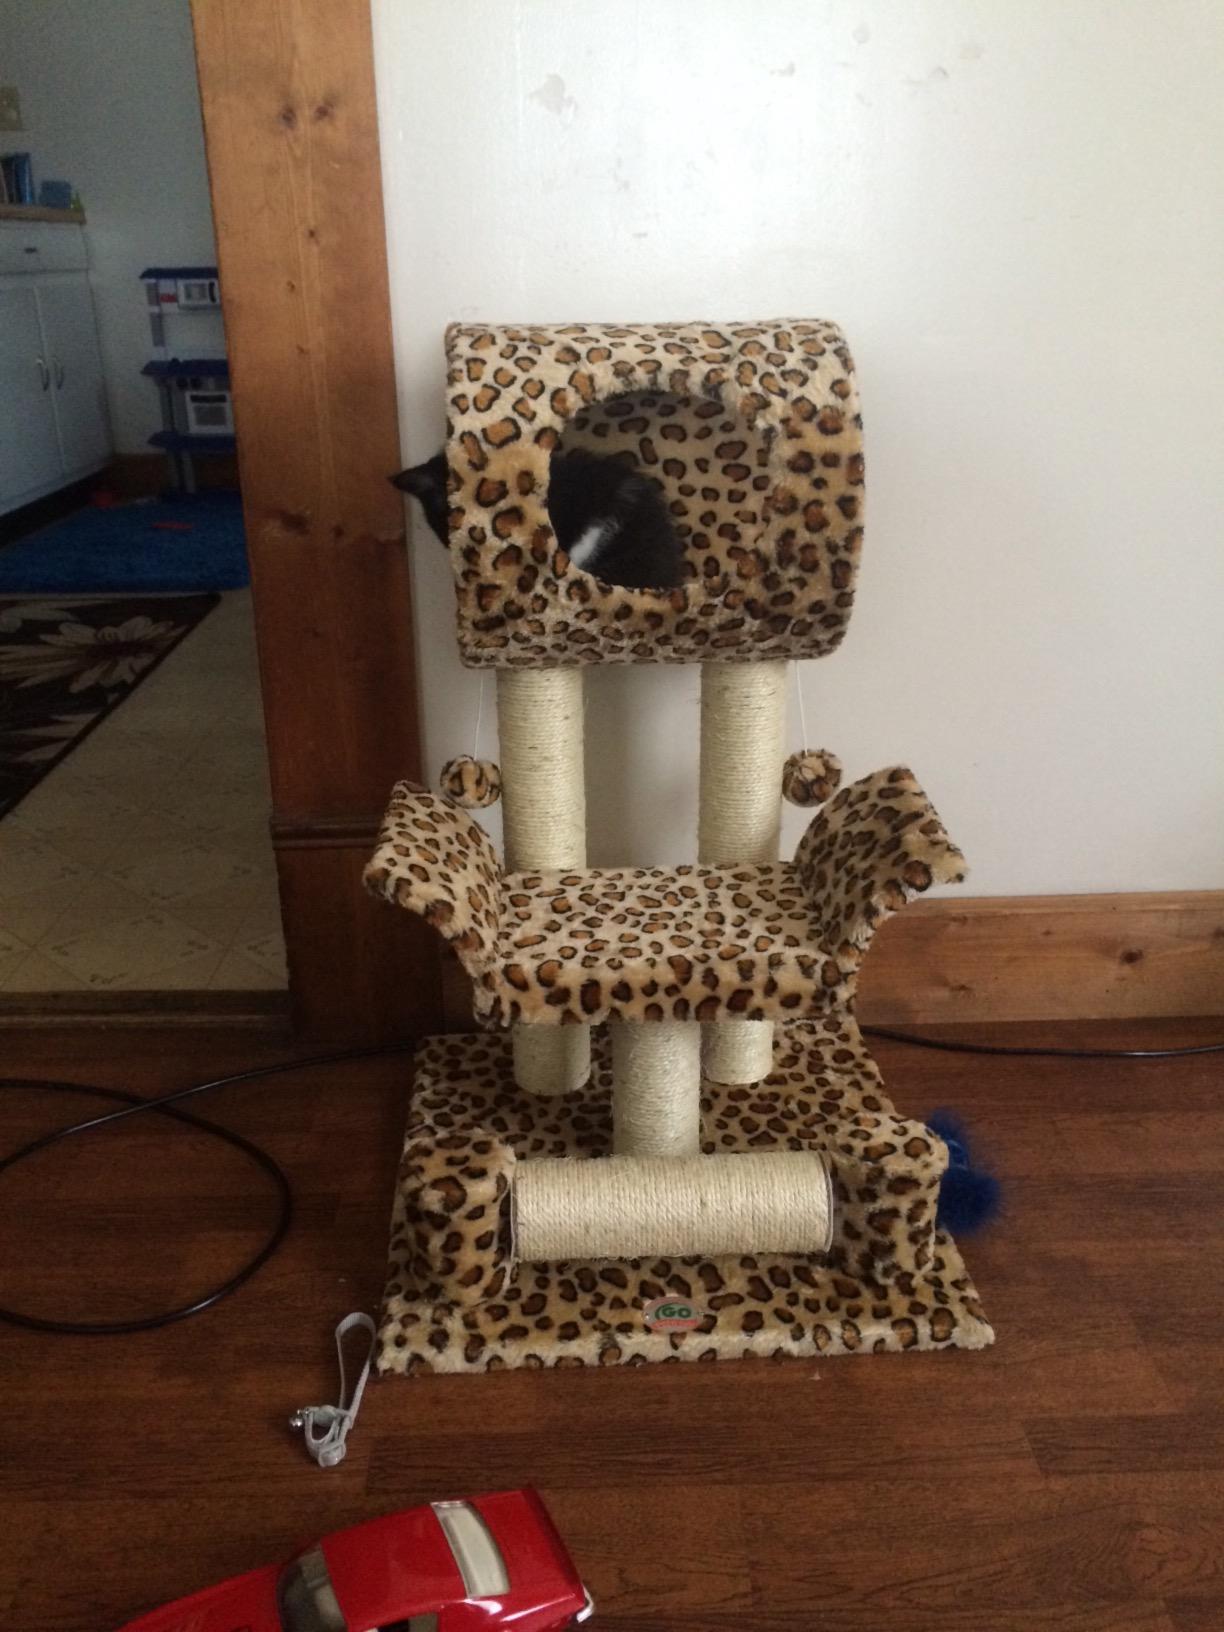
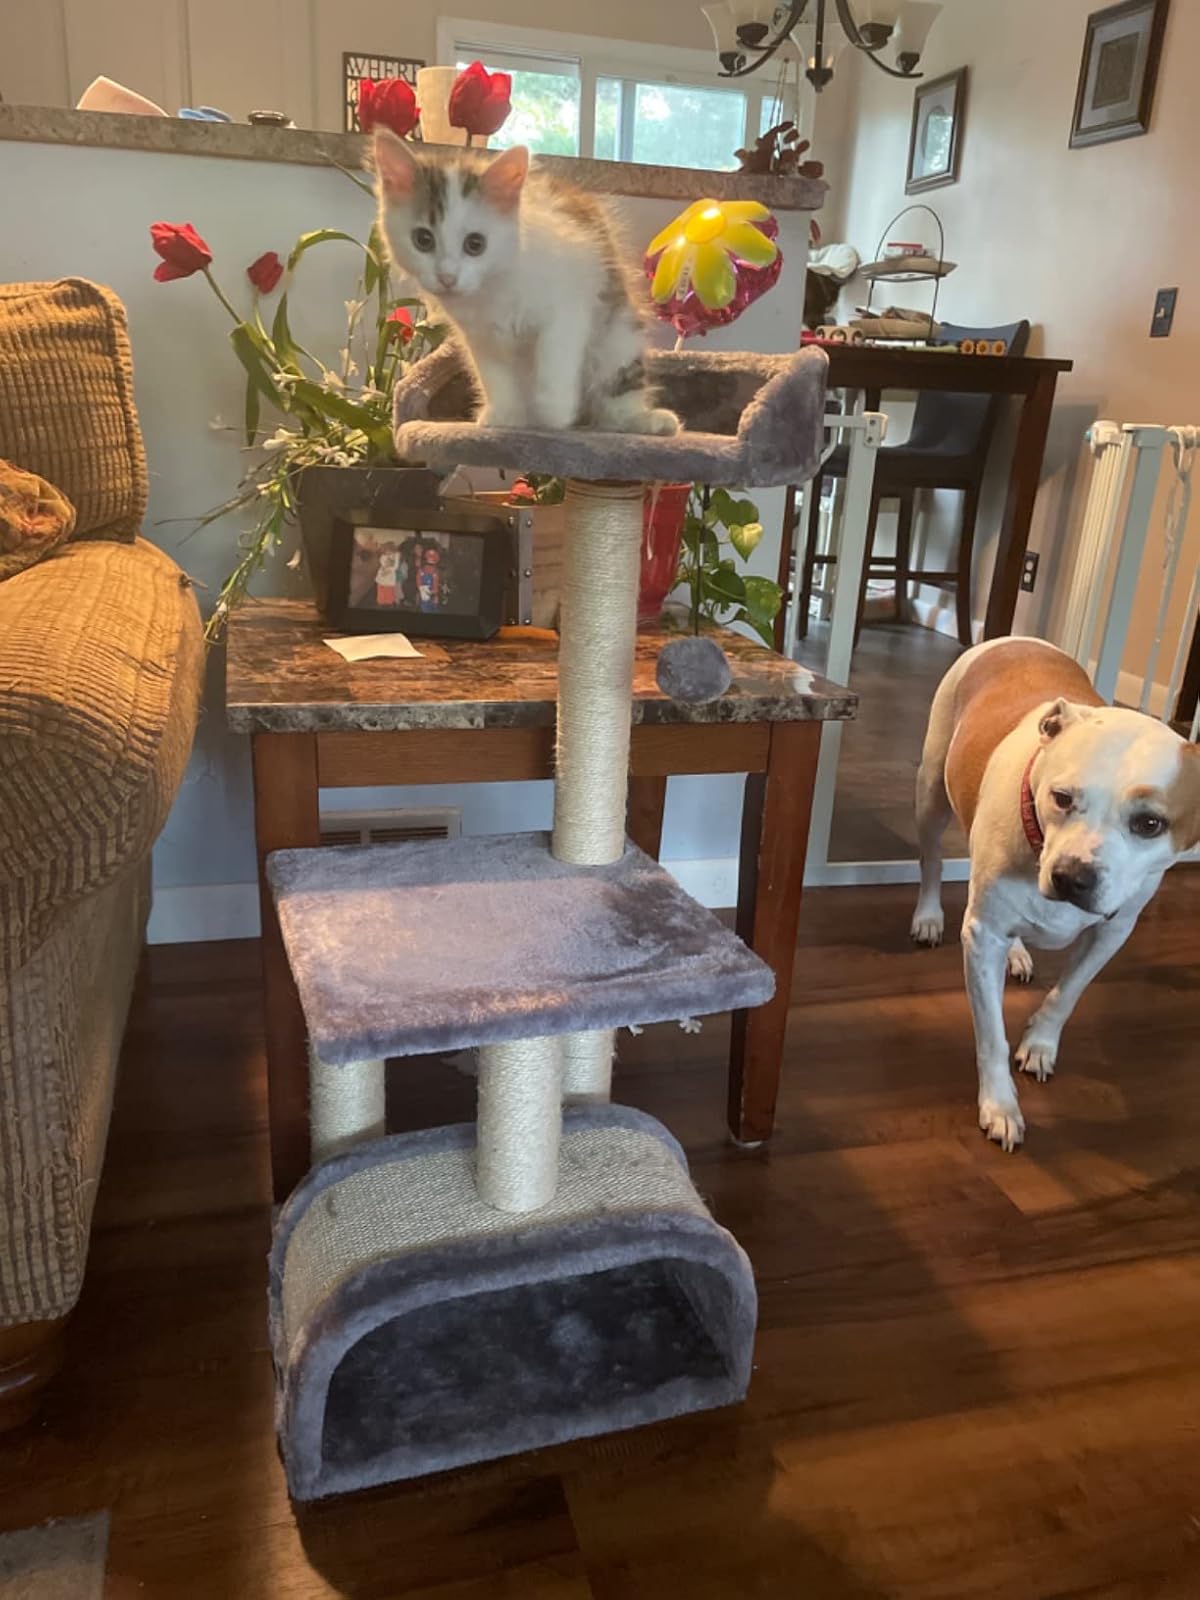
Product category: items_cat tree
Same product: no